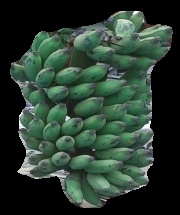
Variety: elakki-bale
Grade: grade3